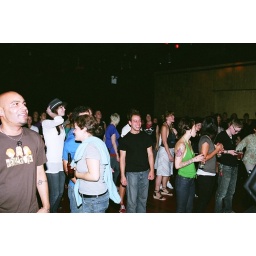
Look for Maria from Darling Don't Dance in the blue hat